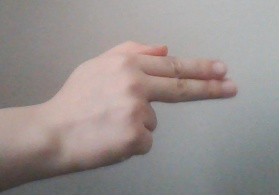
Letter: ghain